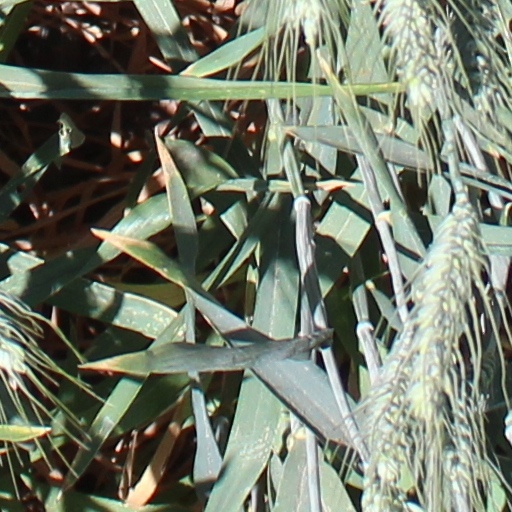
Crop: wheat